Typhoon Hagibis

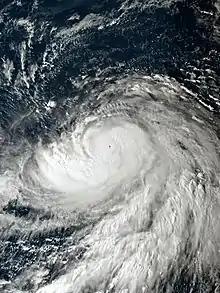
Hagibis near peak intensity over the Mariana Islands on October 7

Typhoon Hagibis, known in Japan as Typhoon No.19 or , was a large and costly tropical cyclone that caused widespread destruction in Japan. The thirty-eighth depression, nineteenth tropical storm, ninth typhoon, and third super typhoon of the 2019 Pacific typhoon season, it was the strongest typhoon to strike mainland Japan in decades, and one of the largest typhoons ever recorded, with a peak gale-force diameter of . The typhoon raised global media attention, as it greatly affected the 2019 Rugby World Cup being hosted by Japan. Hagibis was also the deadliest typhoon to strike Japan since Typhoon Fran in 1976.